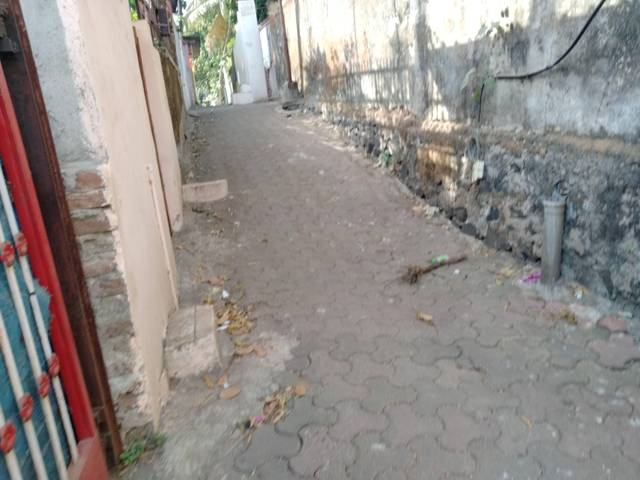
Region: India
Coordinates: 19.098, 72.906